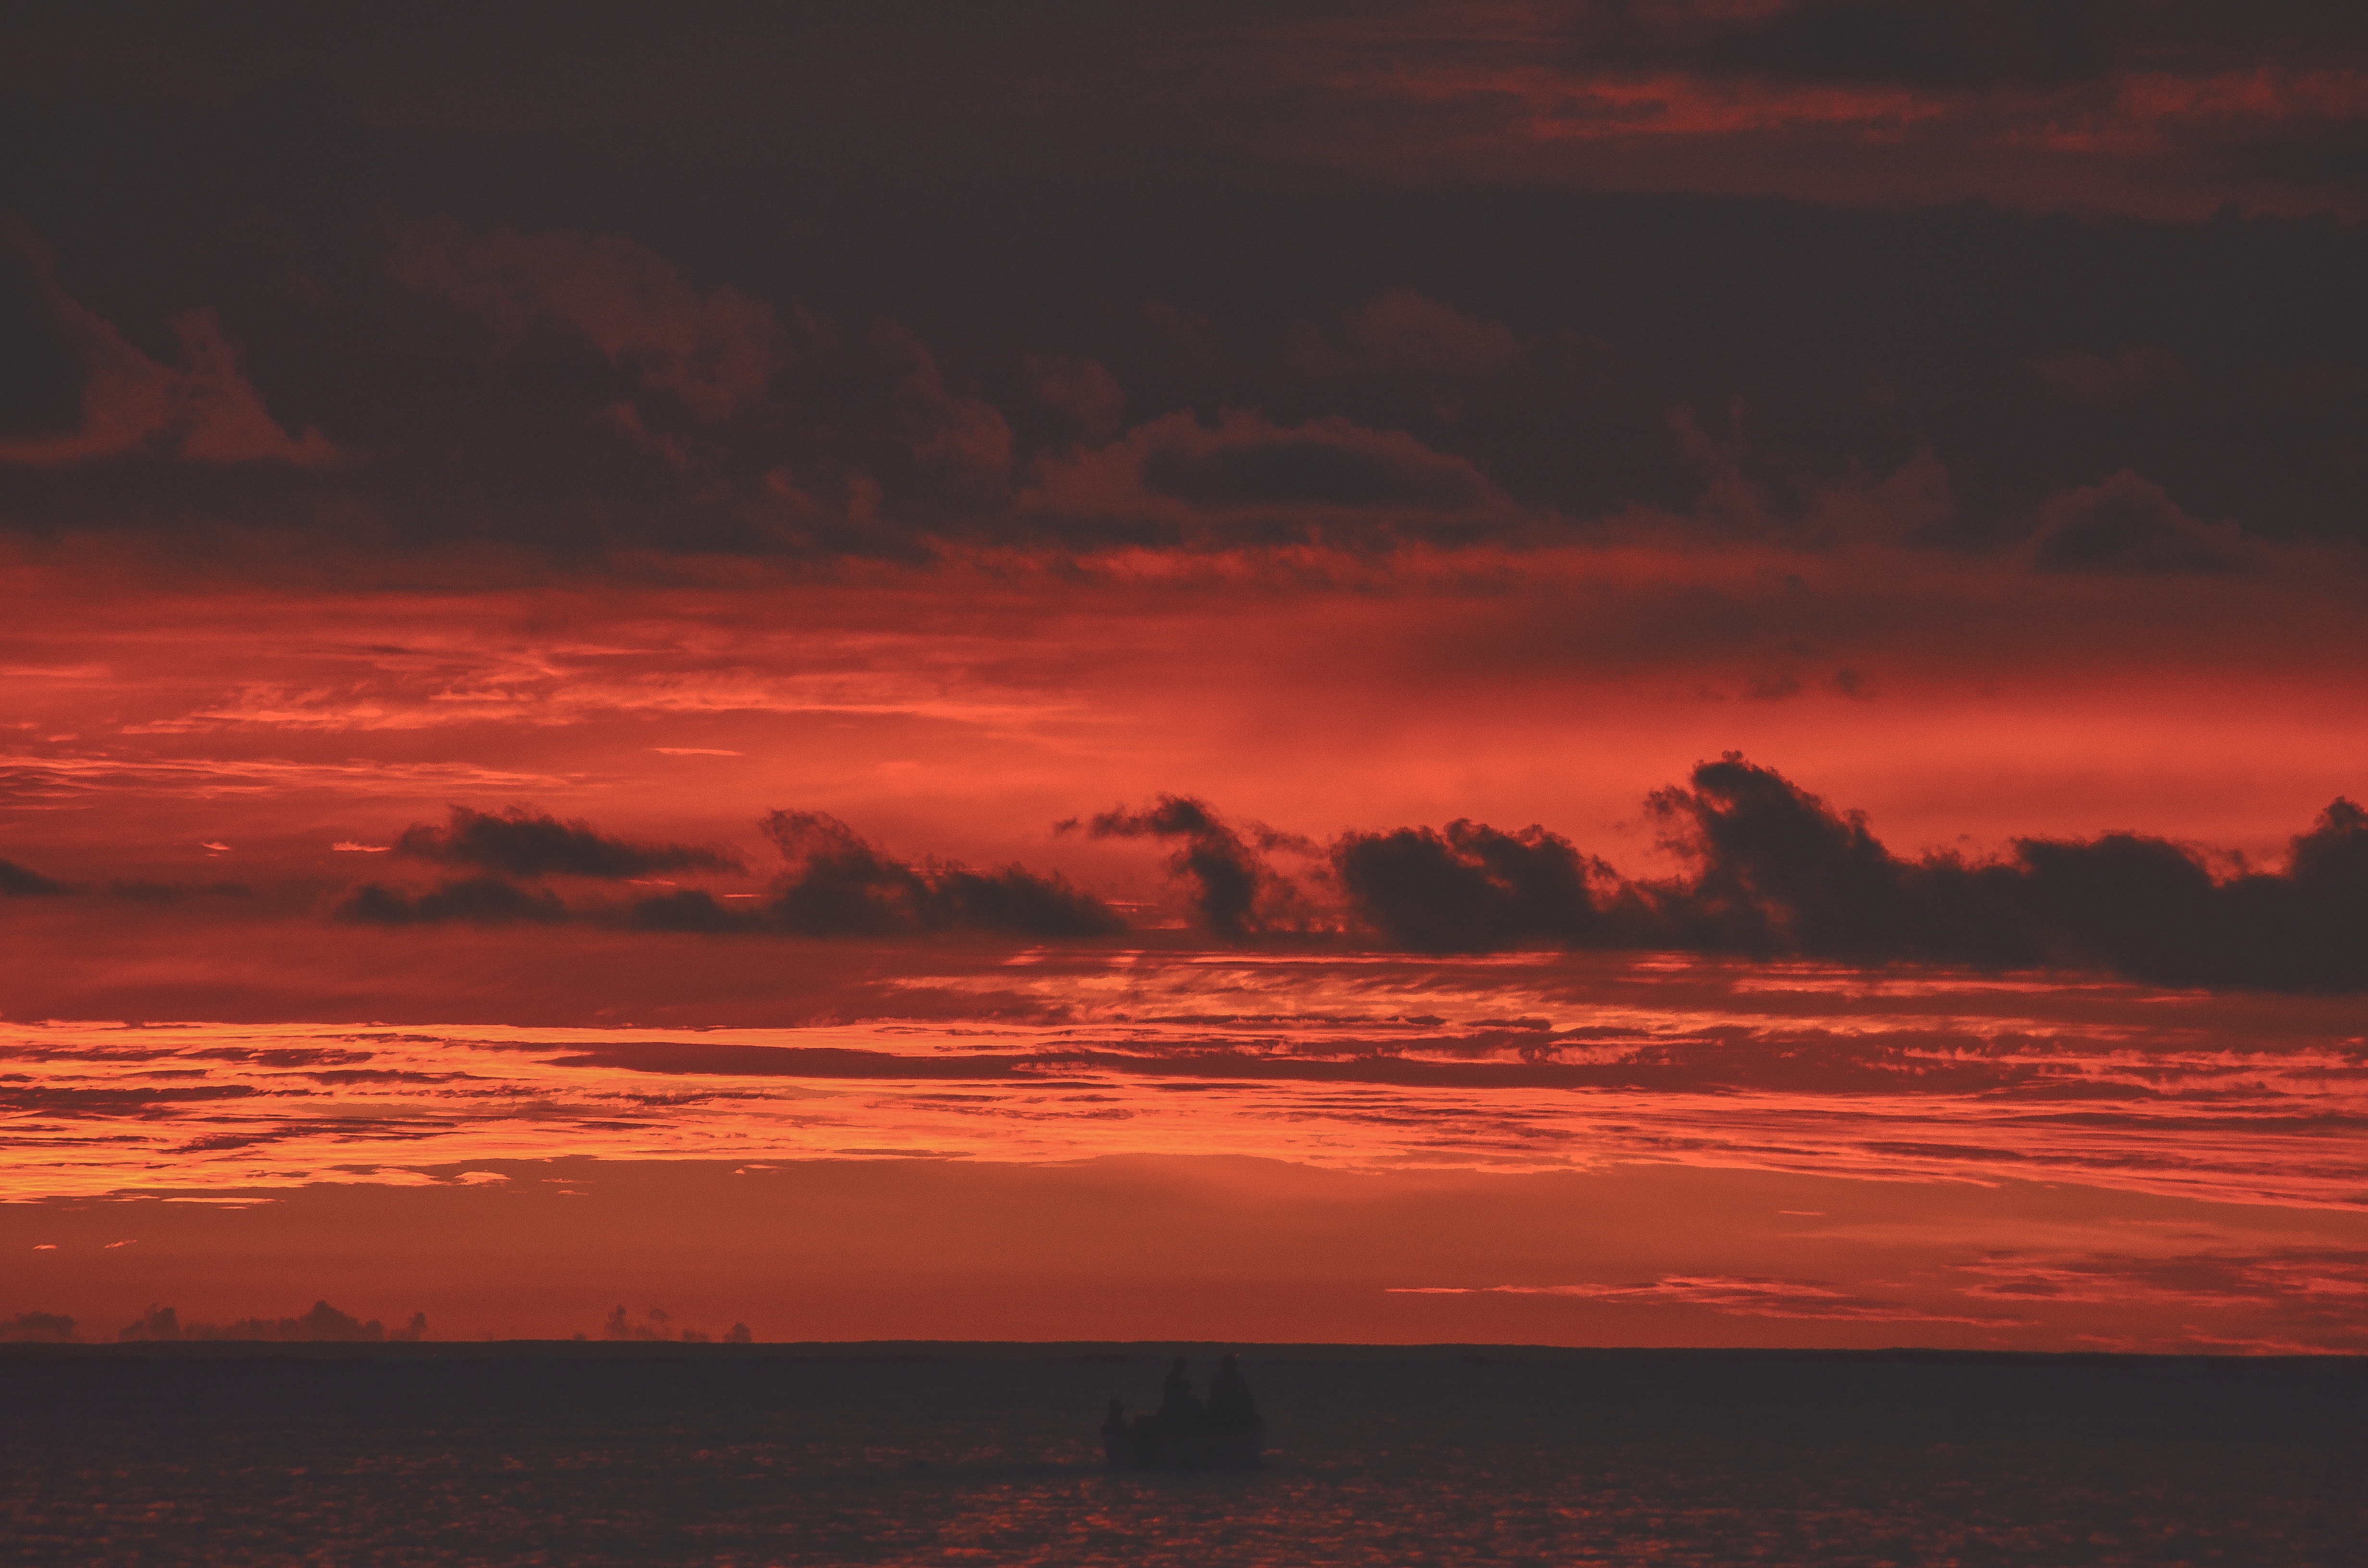
sea, coast, ocean, horizon, cloud, sky, sunrise, sunset, morning, dawn, atmosphere, dusk, evening, afterglow, red sky at morning